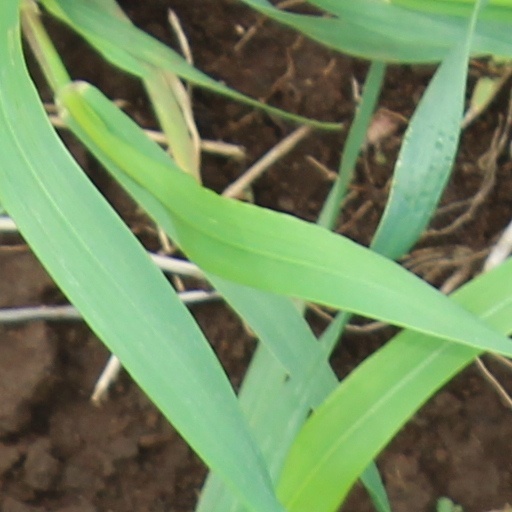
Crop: wheat